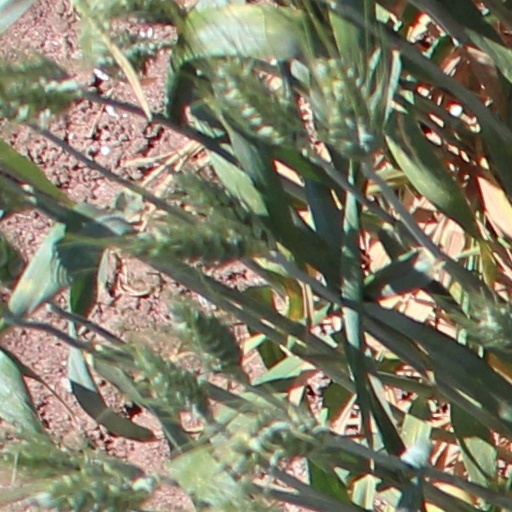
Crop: wheat